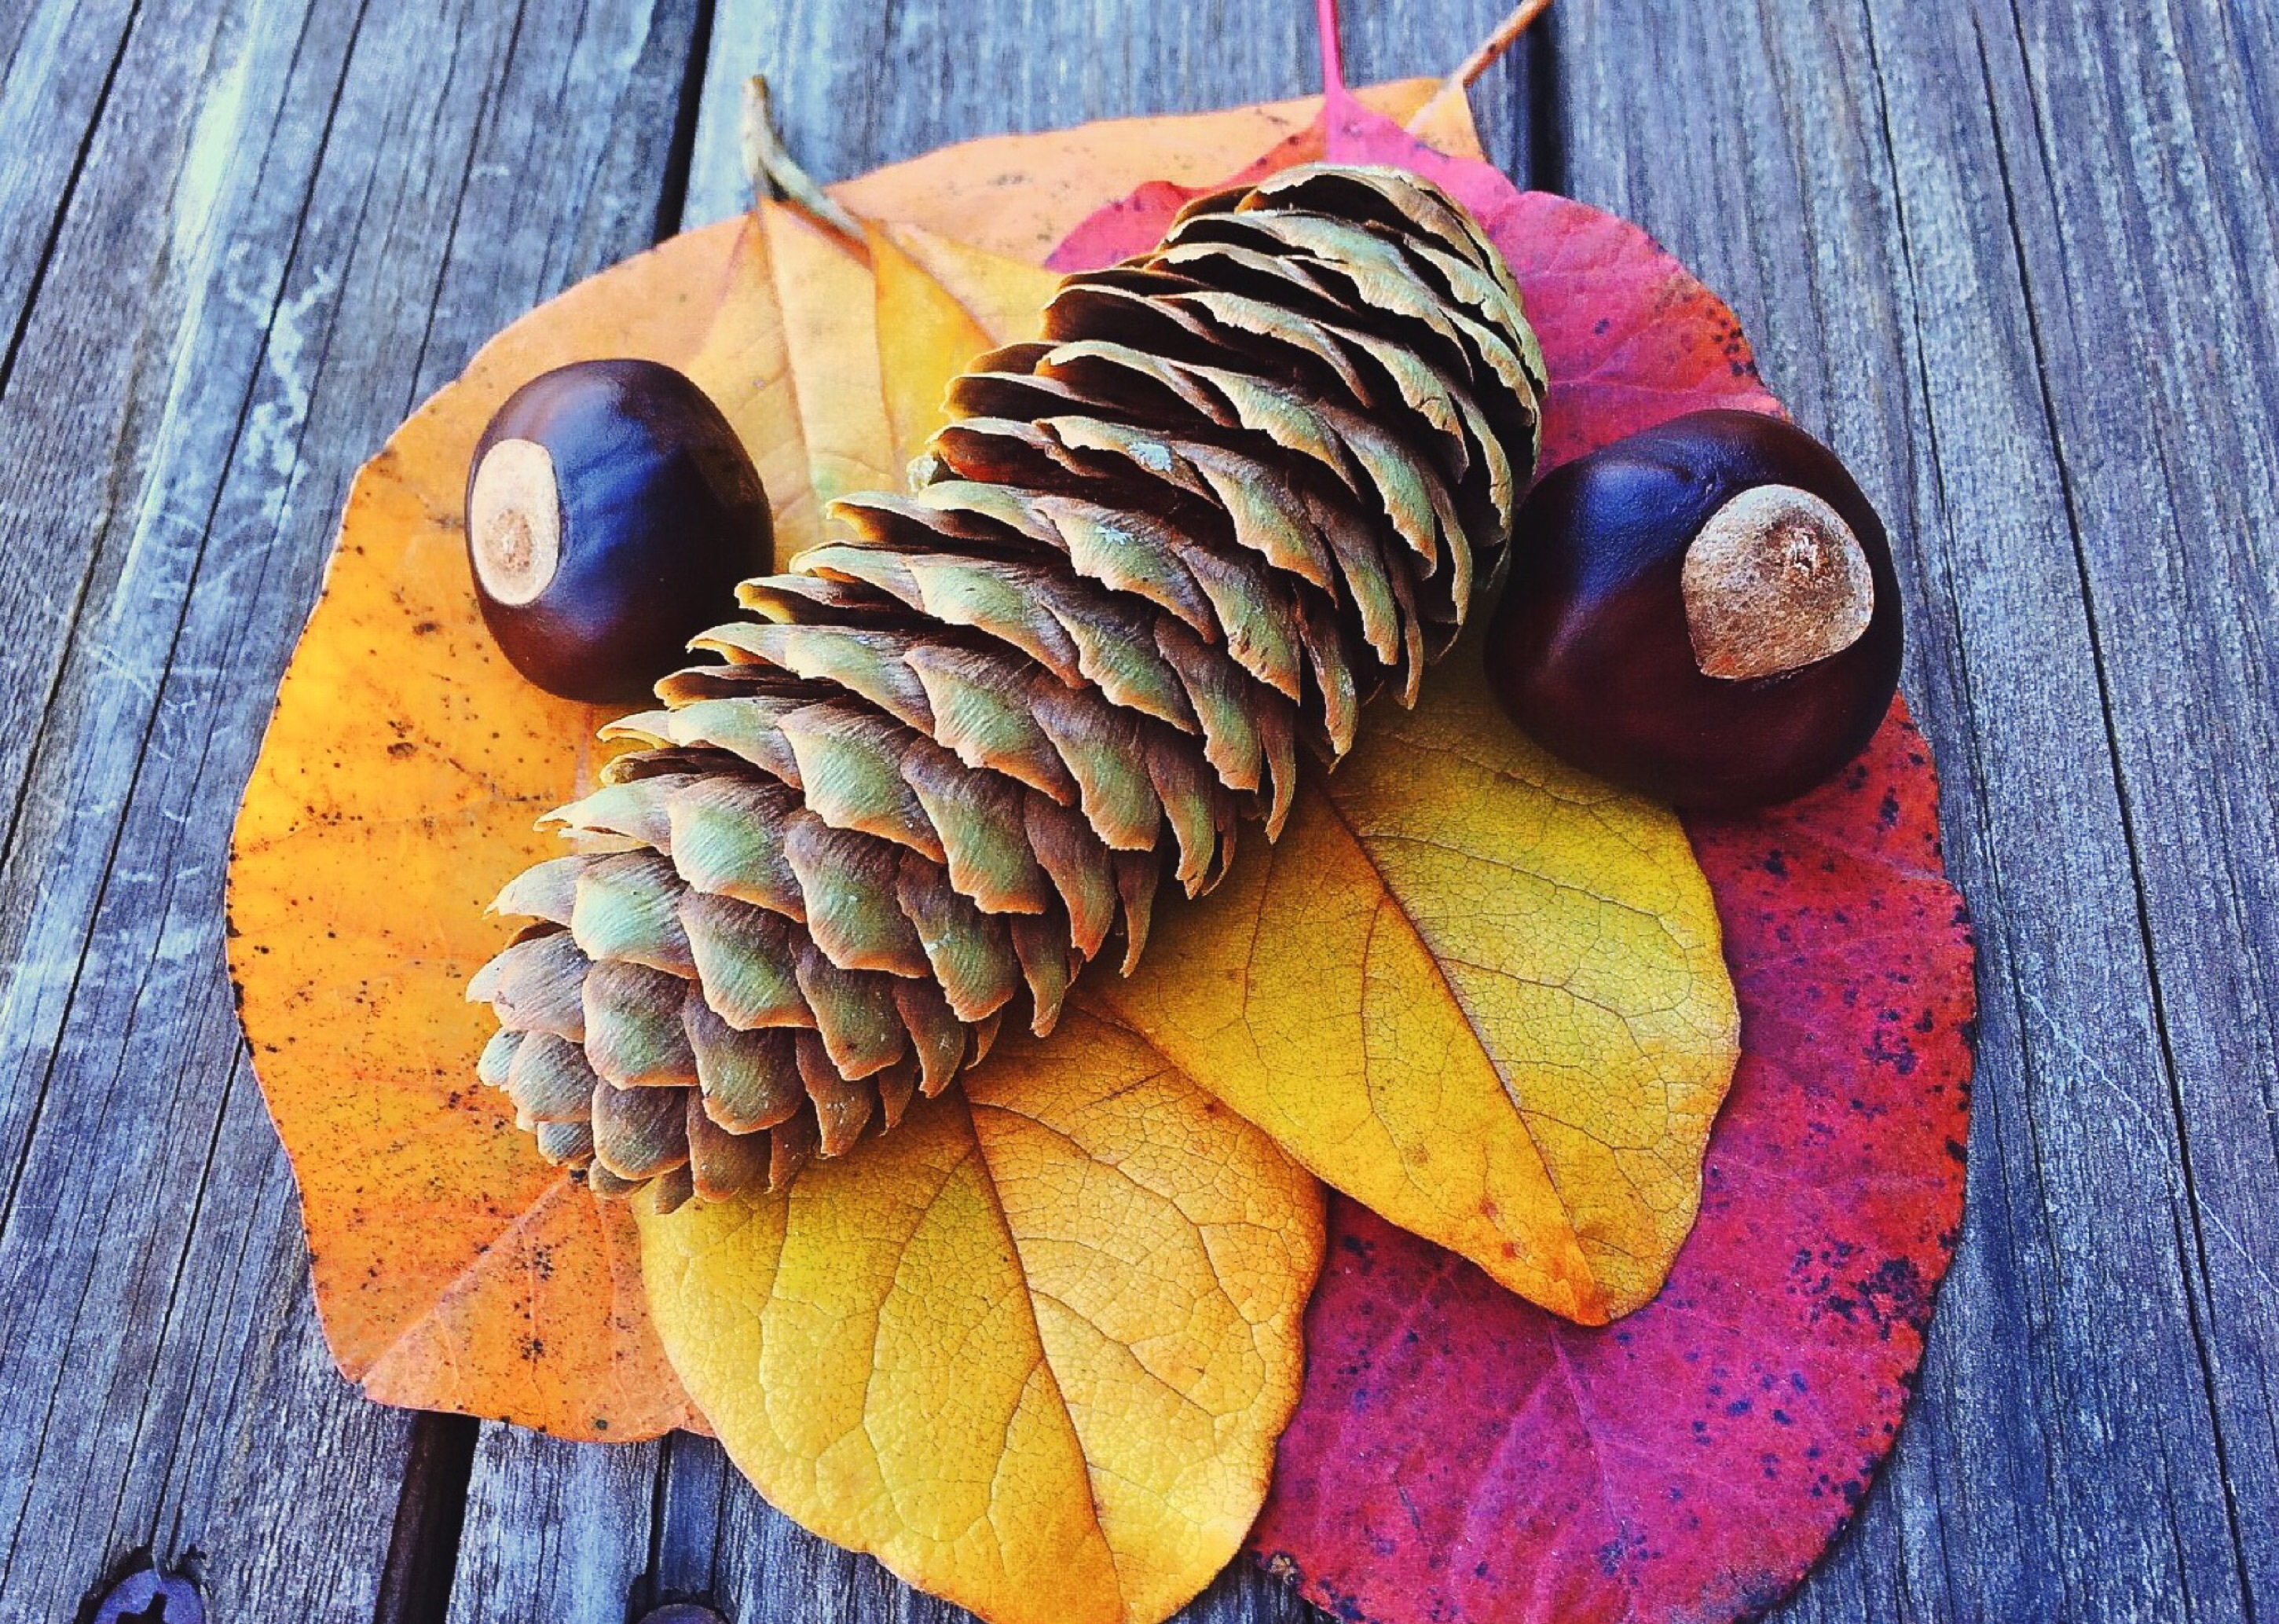
tree, branch, plant, leaf, fall, food, produce, color, autumn, colorful, season, leaves, fall background